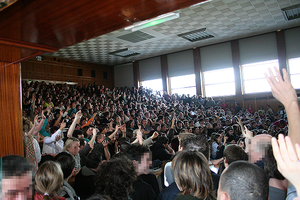
Voir aussi Mouvements étudiants en France.
Une assemblée générale est le rassemblement de l'ensemble d'une communauté afin que les personnes de cette communauté rencontrent les chefs du conseil d'administration et puissent éventuellement prendre en charge des responsabilités. Généralement annuelles, les assemblées générales permettent aux dirigeants d'informer leurs commettants et à ceux-ci de voter sur des modifications du fonctionnement de l'organisation. Ce mode de fonctionnement est utilisé par plusieurs types d'organisations : associations à but non lucratif, syndicats, entreprises.